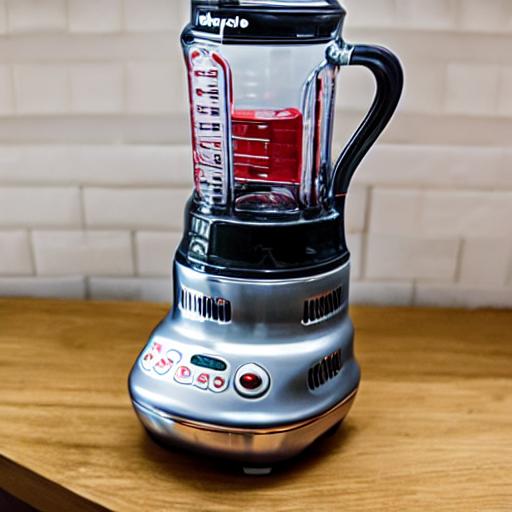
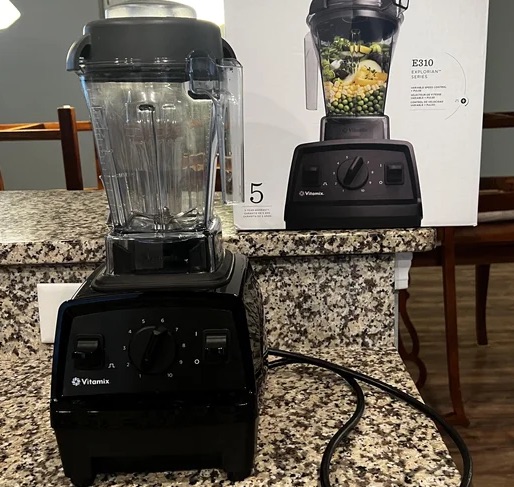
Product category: items_blender
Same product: no